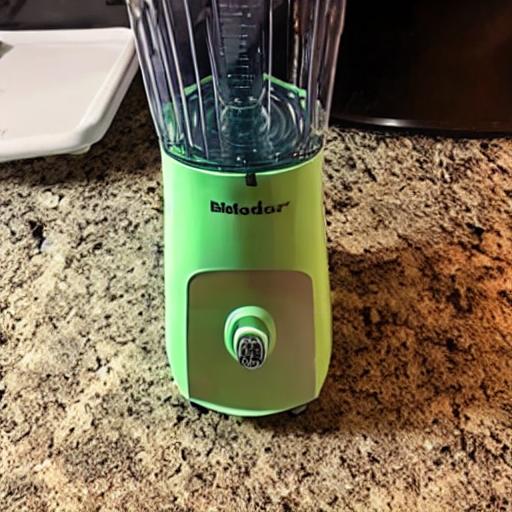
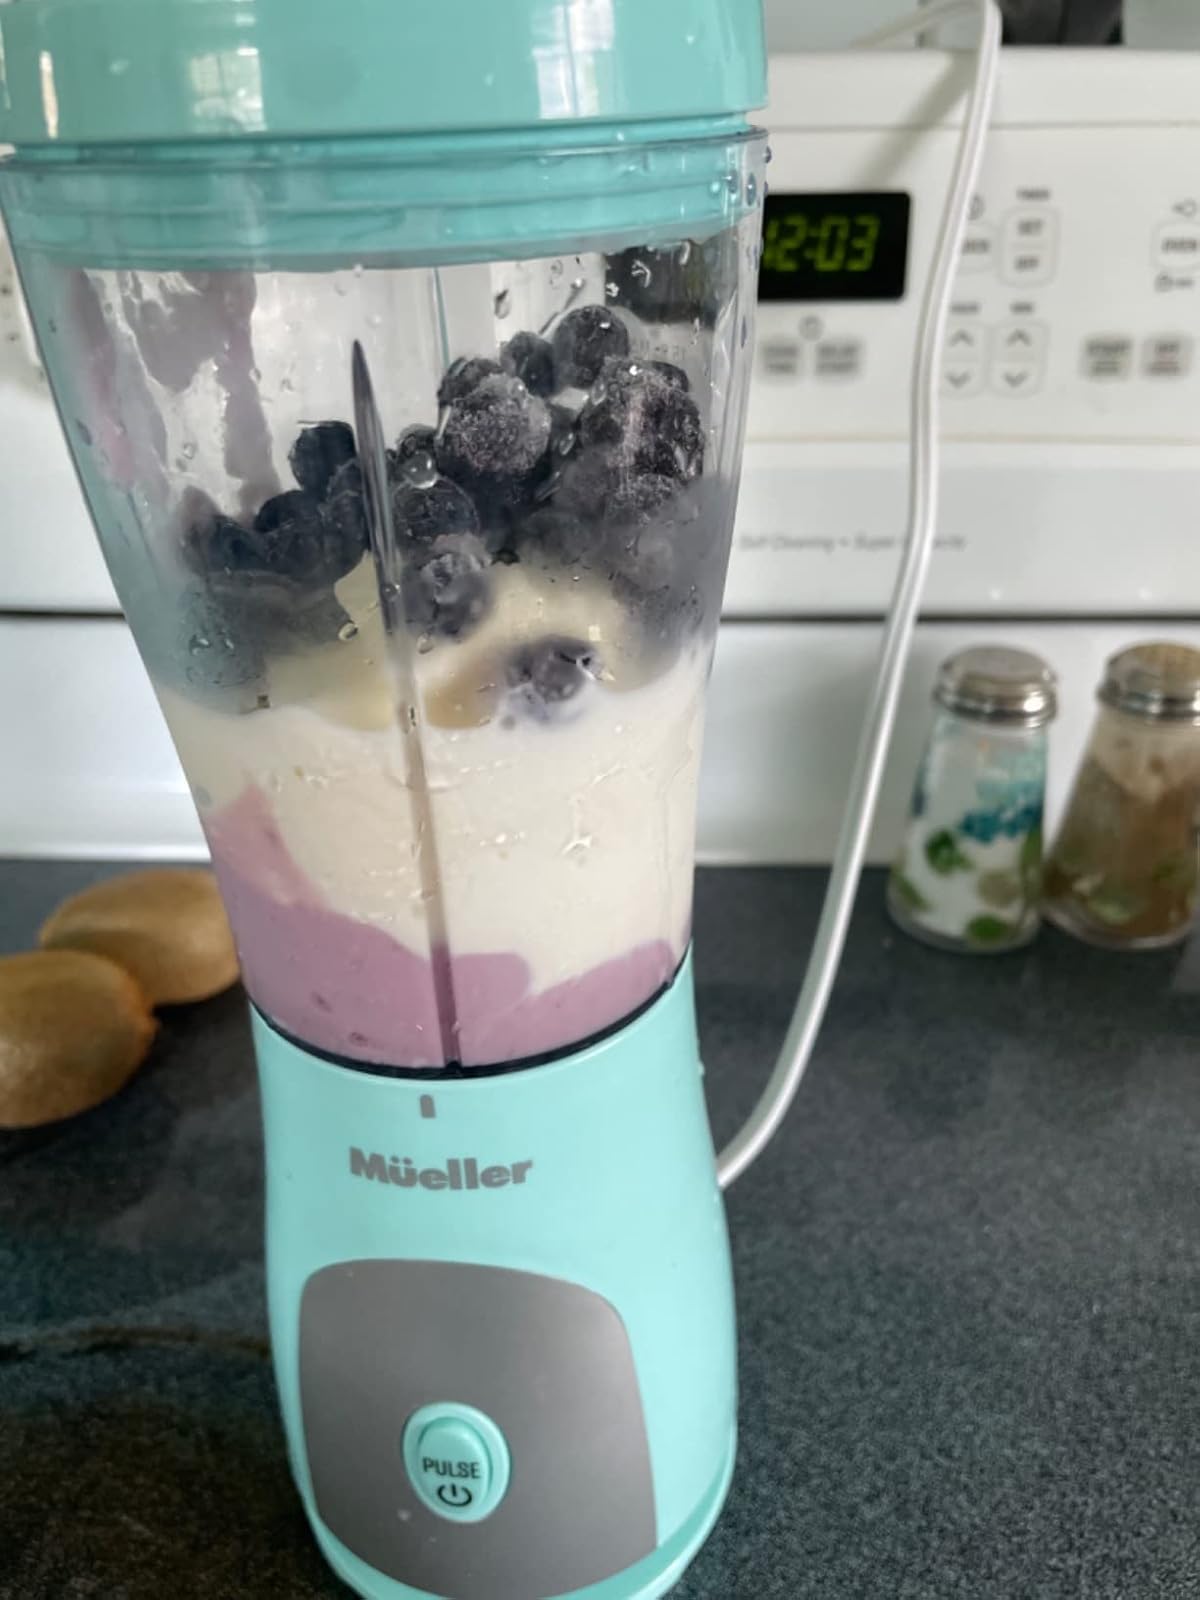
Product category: items_blender
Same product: no